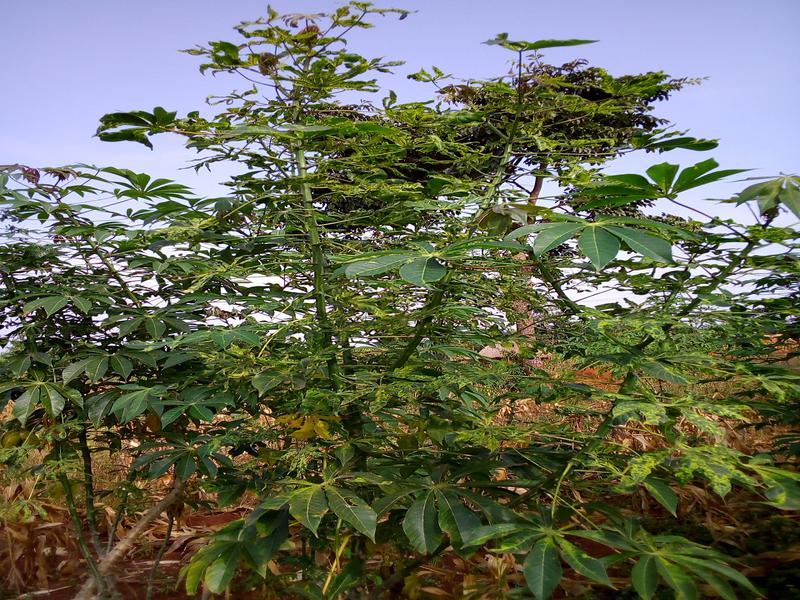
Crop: cassava
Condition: mosaic_disease